Tübingen University Faculty of Modern Languages

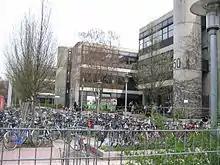
Brechtbau in April 2005

The Faculty of Modern Languages was one of fourteen faculties at the University of Tübingen. It was dissolved in 2010 in the course of the administrative reform, where the number of faculties was reduced from fourteen to seven. The faculty merged with the former Faculty of Philosophy and History and the former Faculty of Cultural Anthropology into the new Faculty of Humanities.